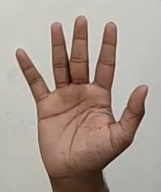
ASL sign: 5